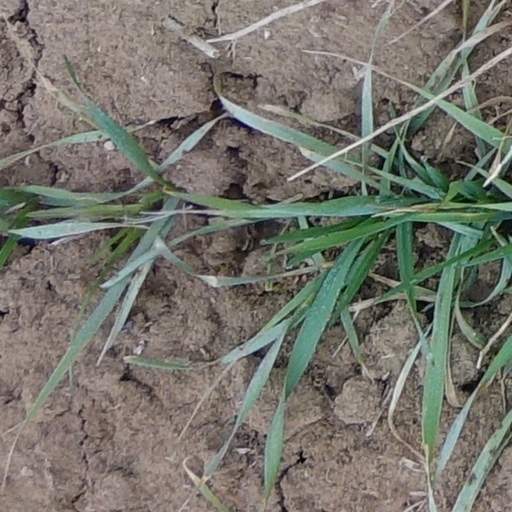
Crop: wheat